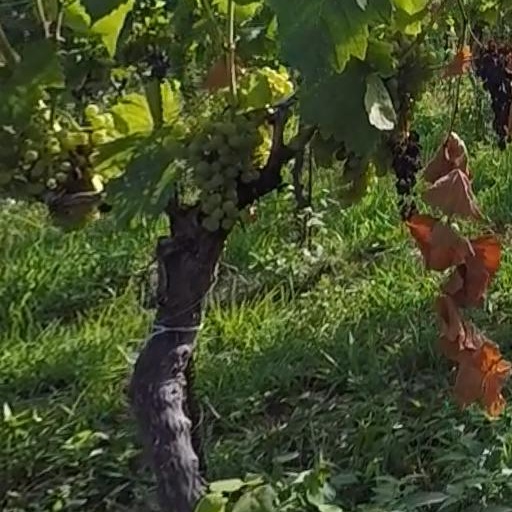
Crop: grape